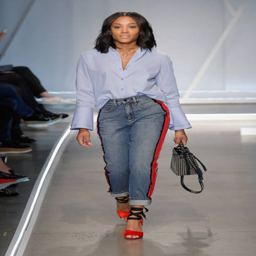
person walks the runway at show at skylight modern .